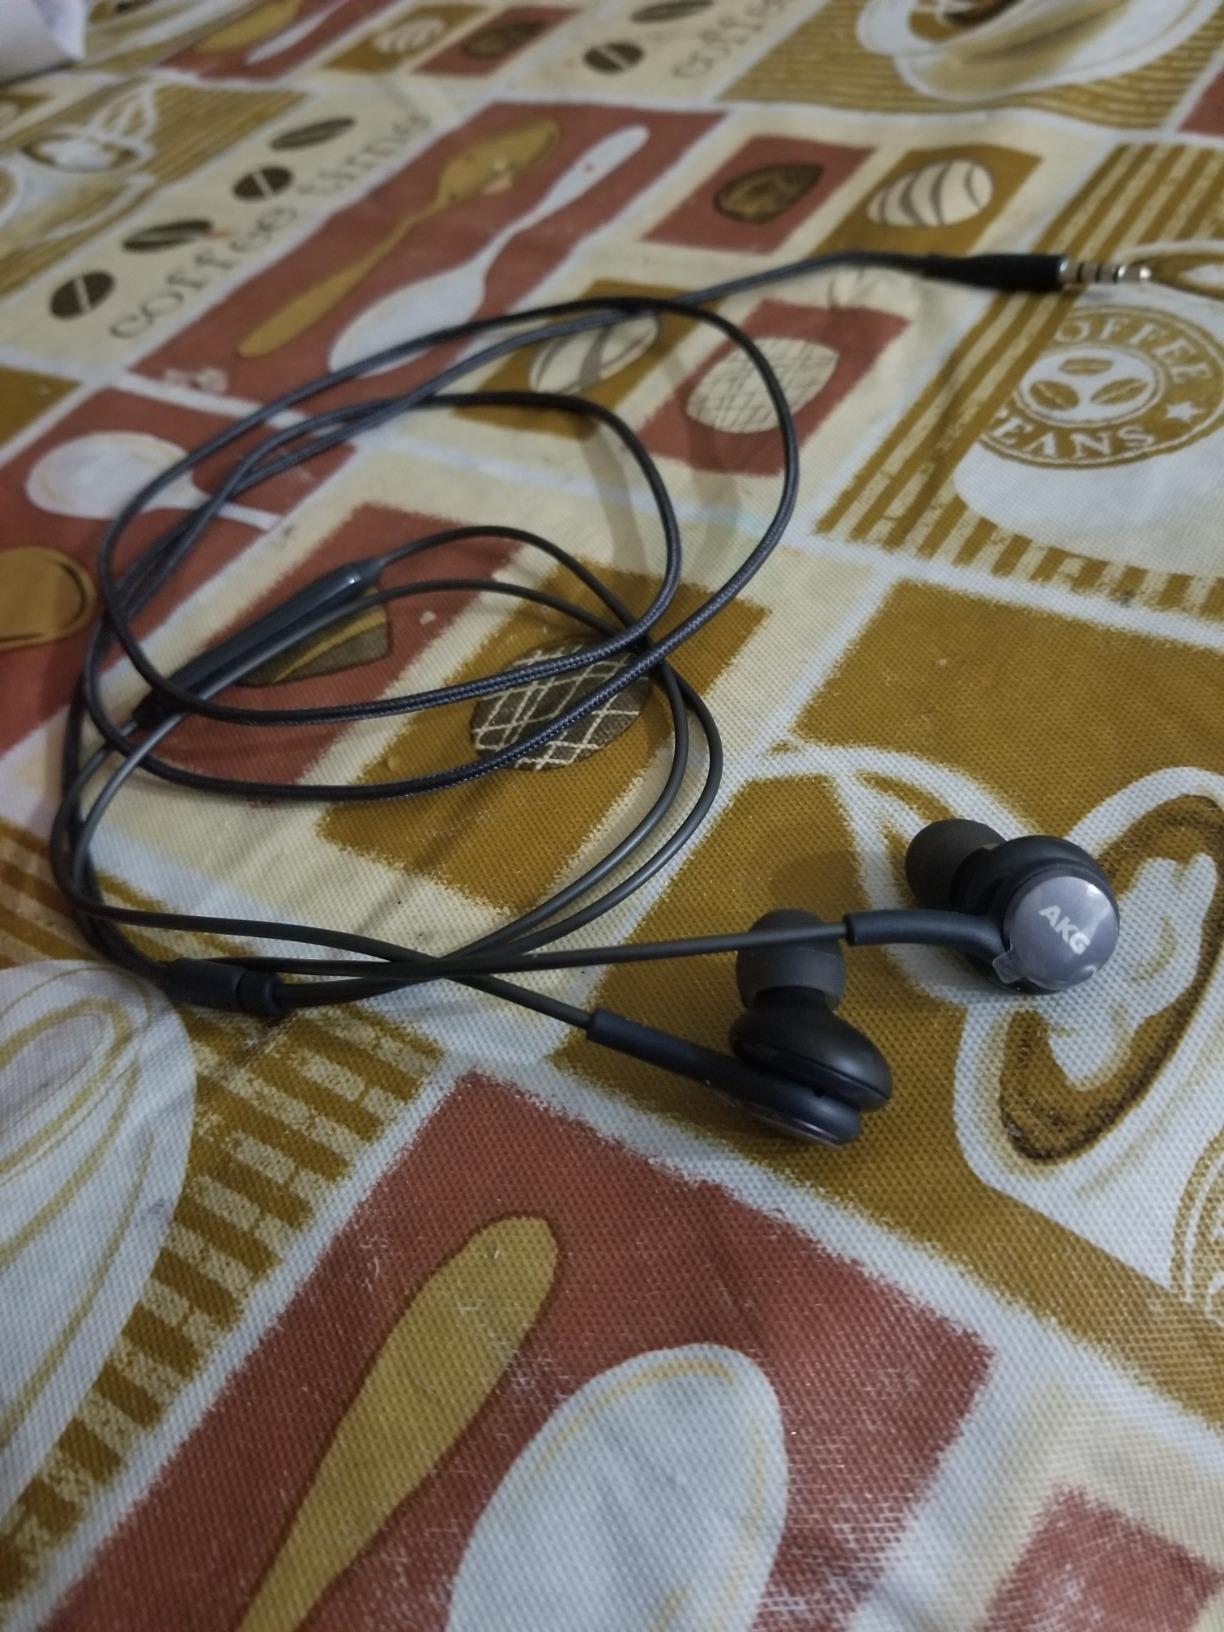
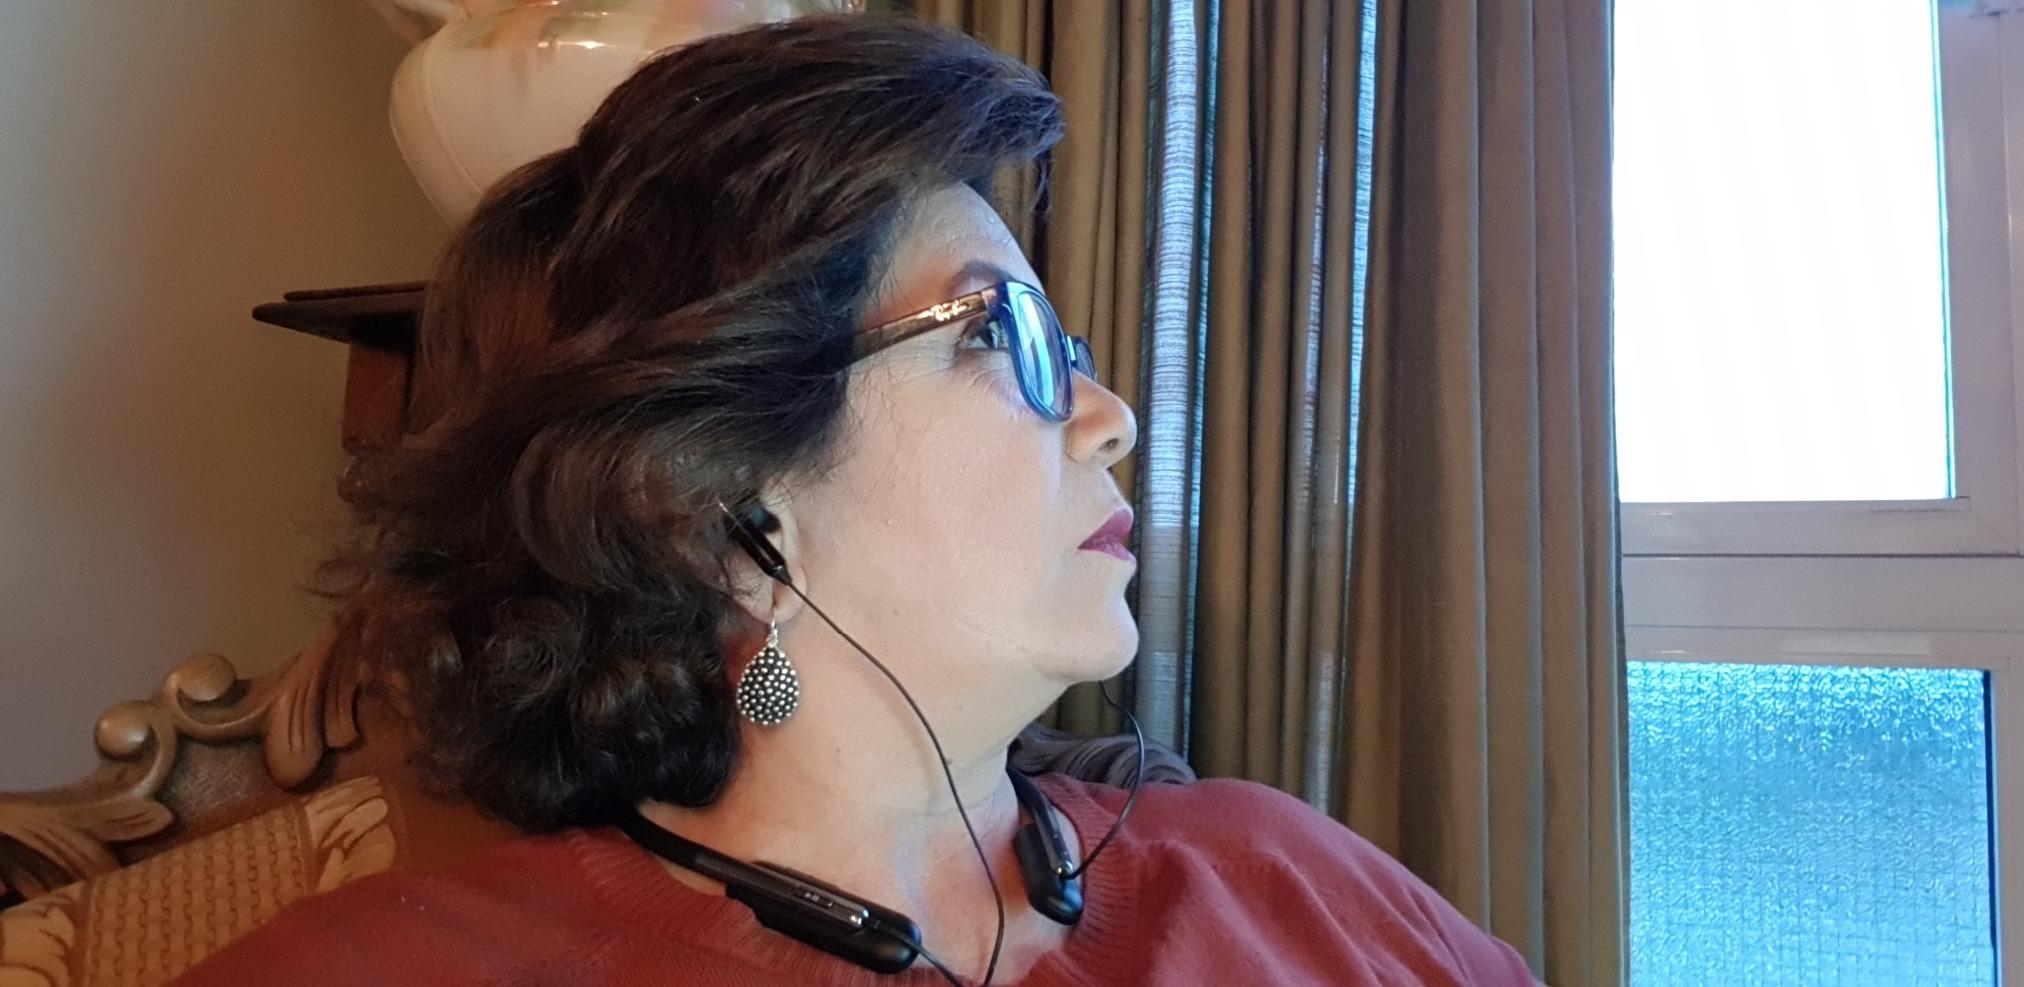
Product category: headphones
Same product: no